Marek Zieńczuk

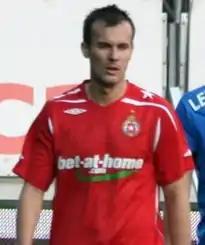

Marek Zieńczuk (born 24 September 1978) is a Polish professional football manager and former player who played as a midfielder. He is currently the assistant manager of II liga club Olimpia Grudziądz.